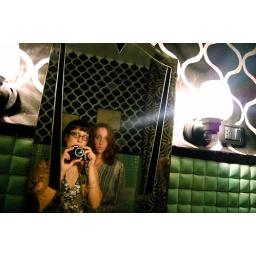
this is why girls take so long in the bathroom